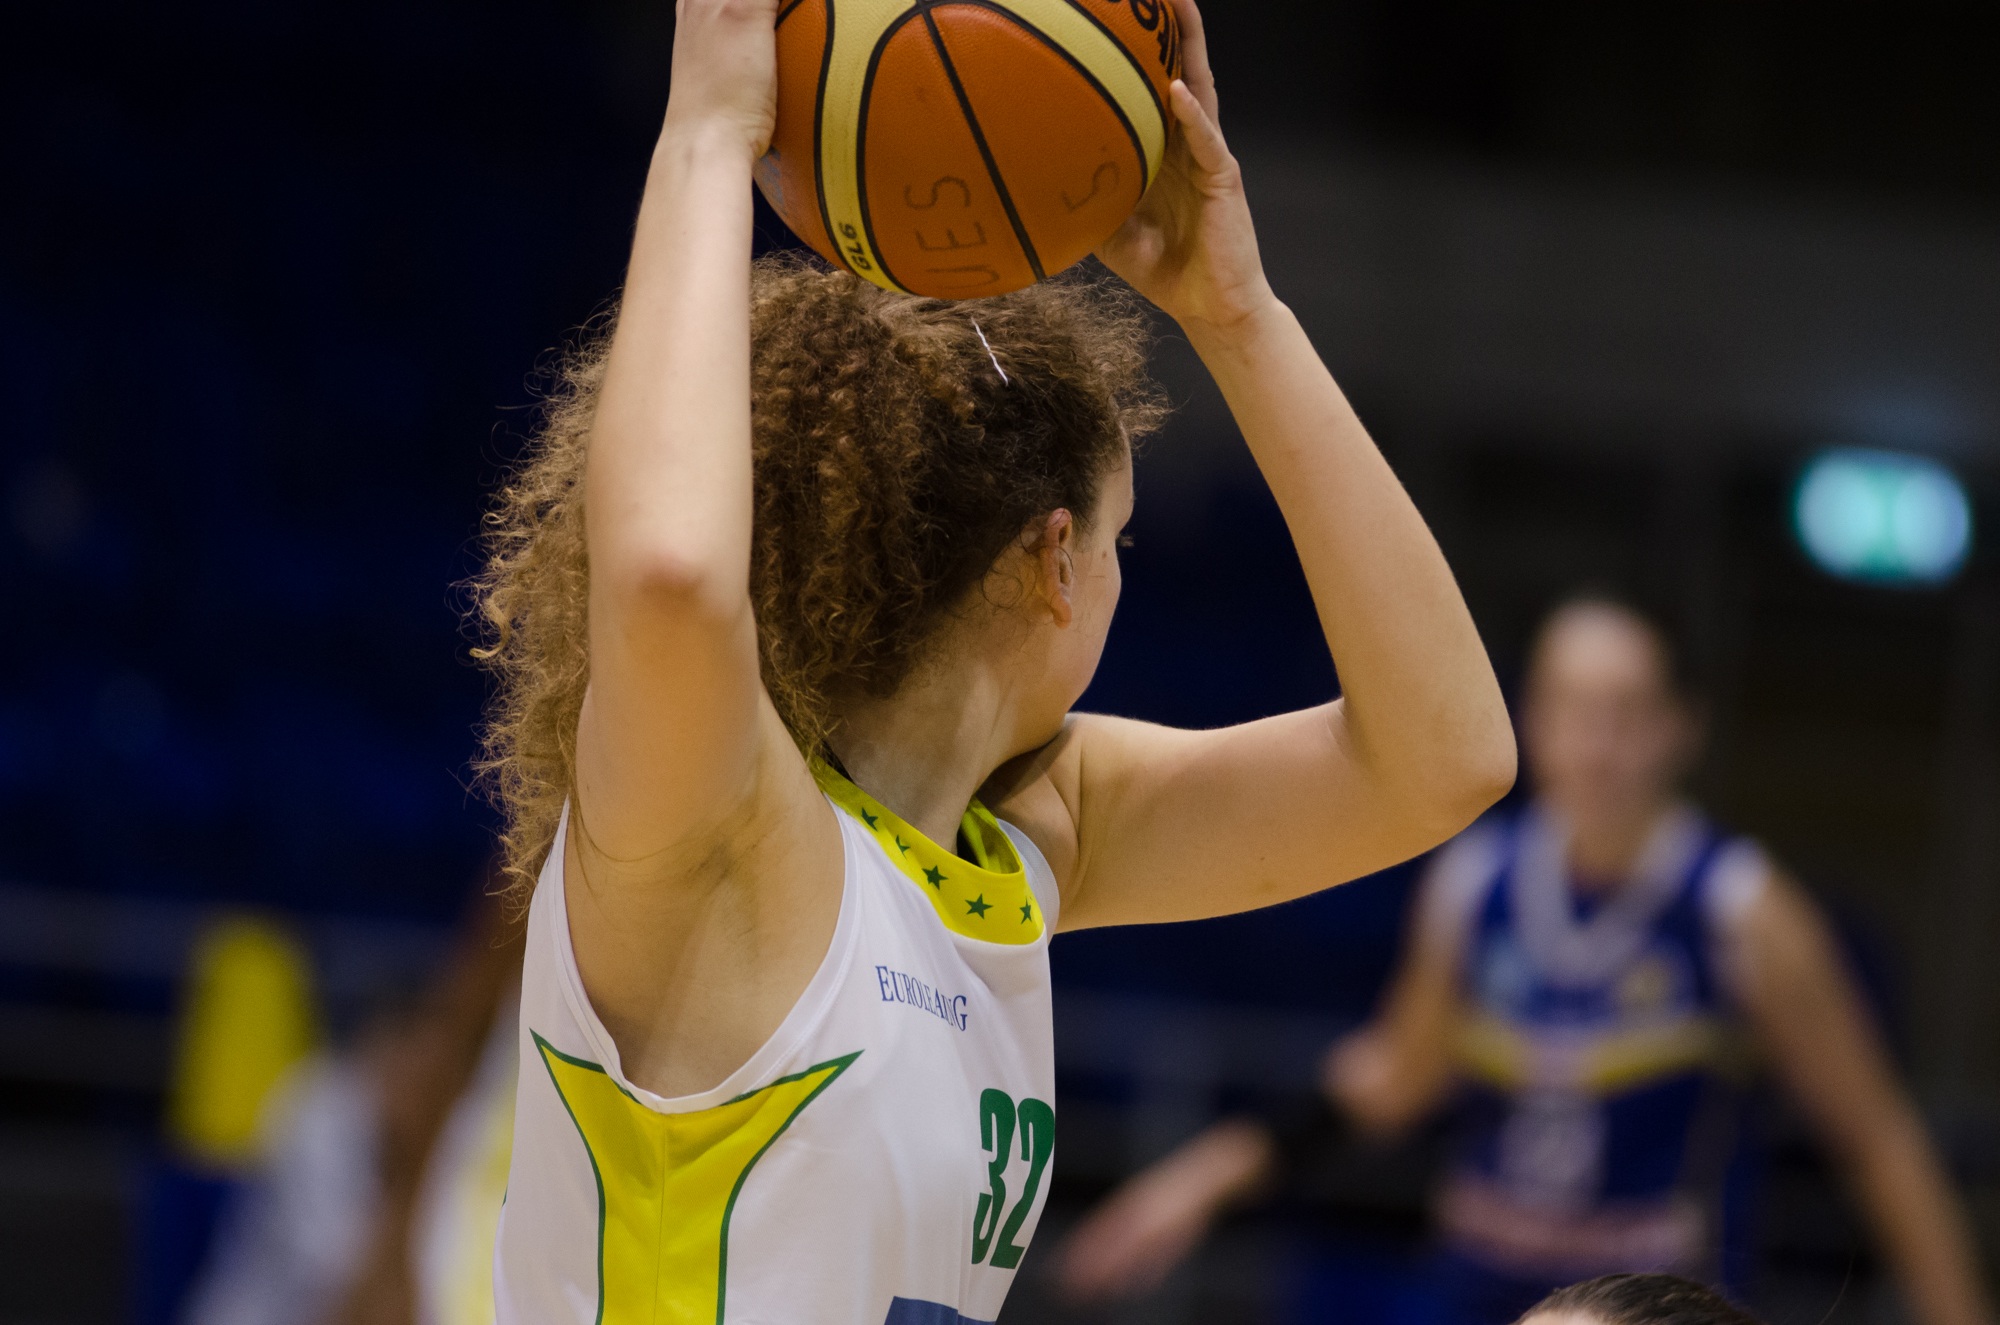
basketball, women, sports, championship, ball game, volleyball player, team sport, basketball player, sopron hungary, basketball moves